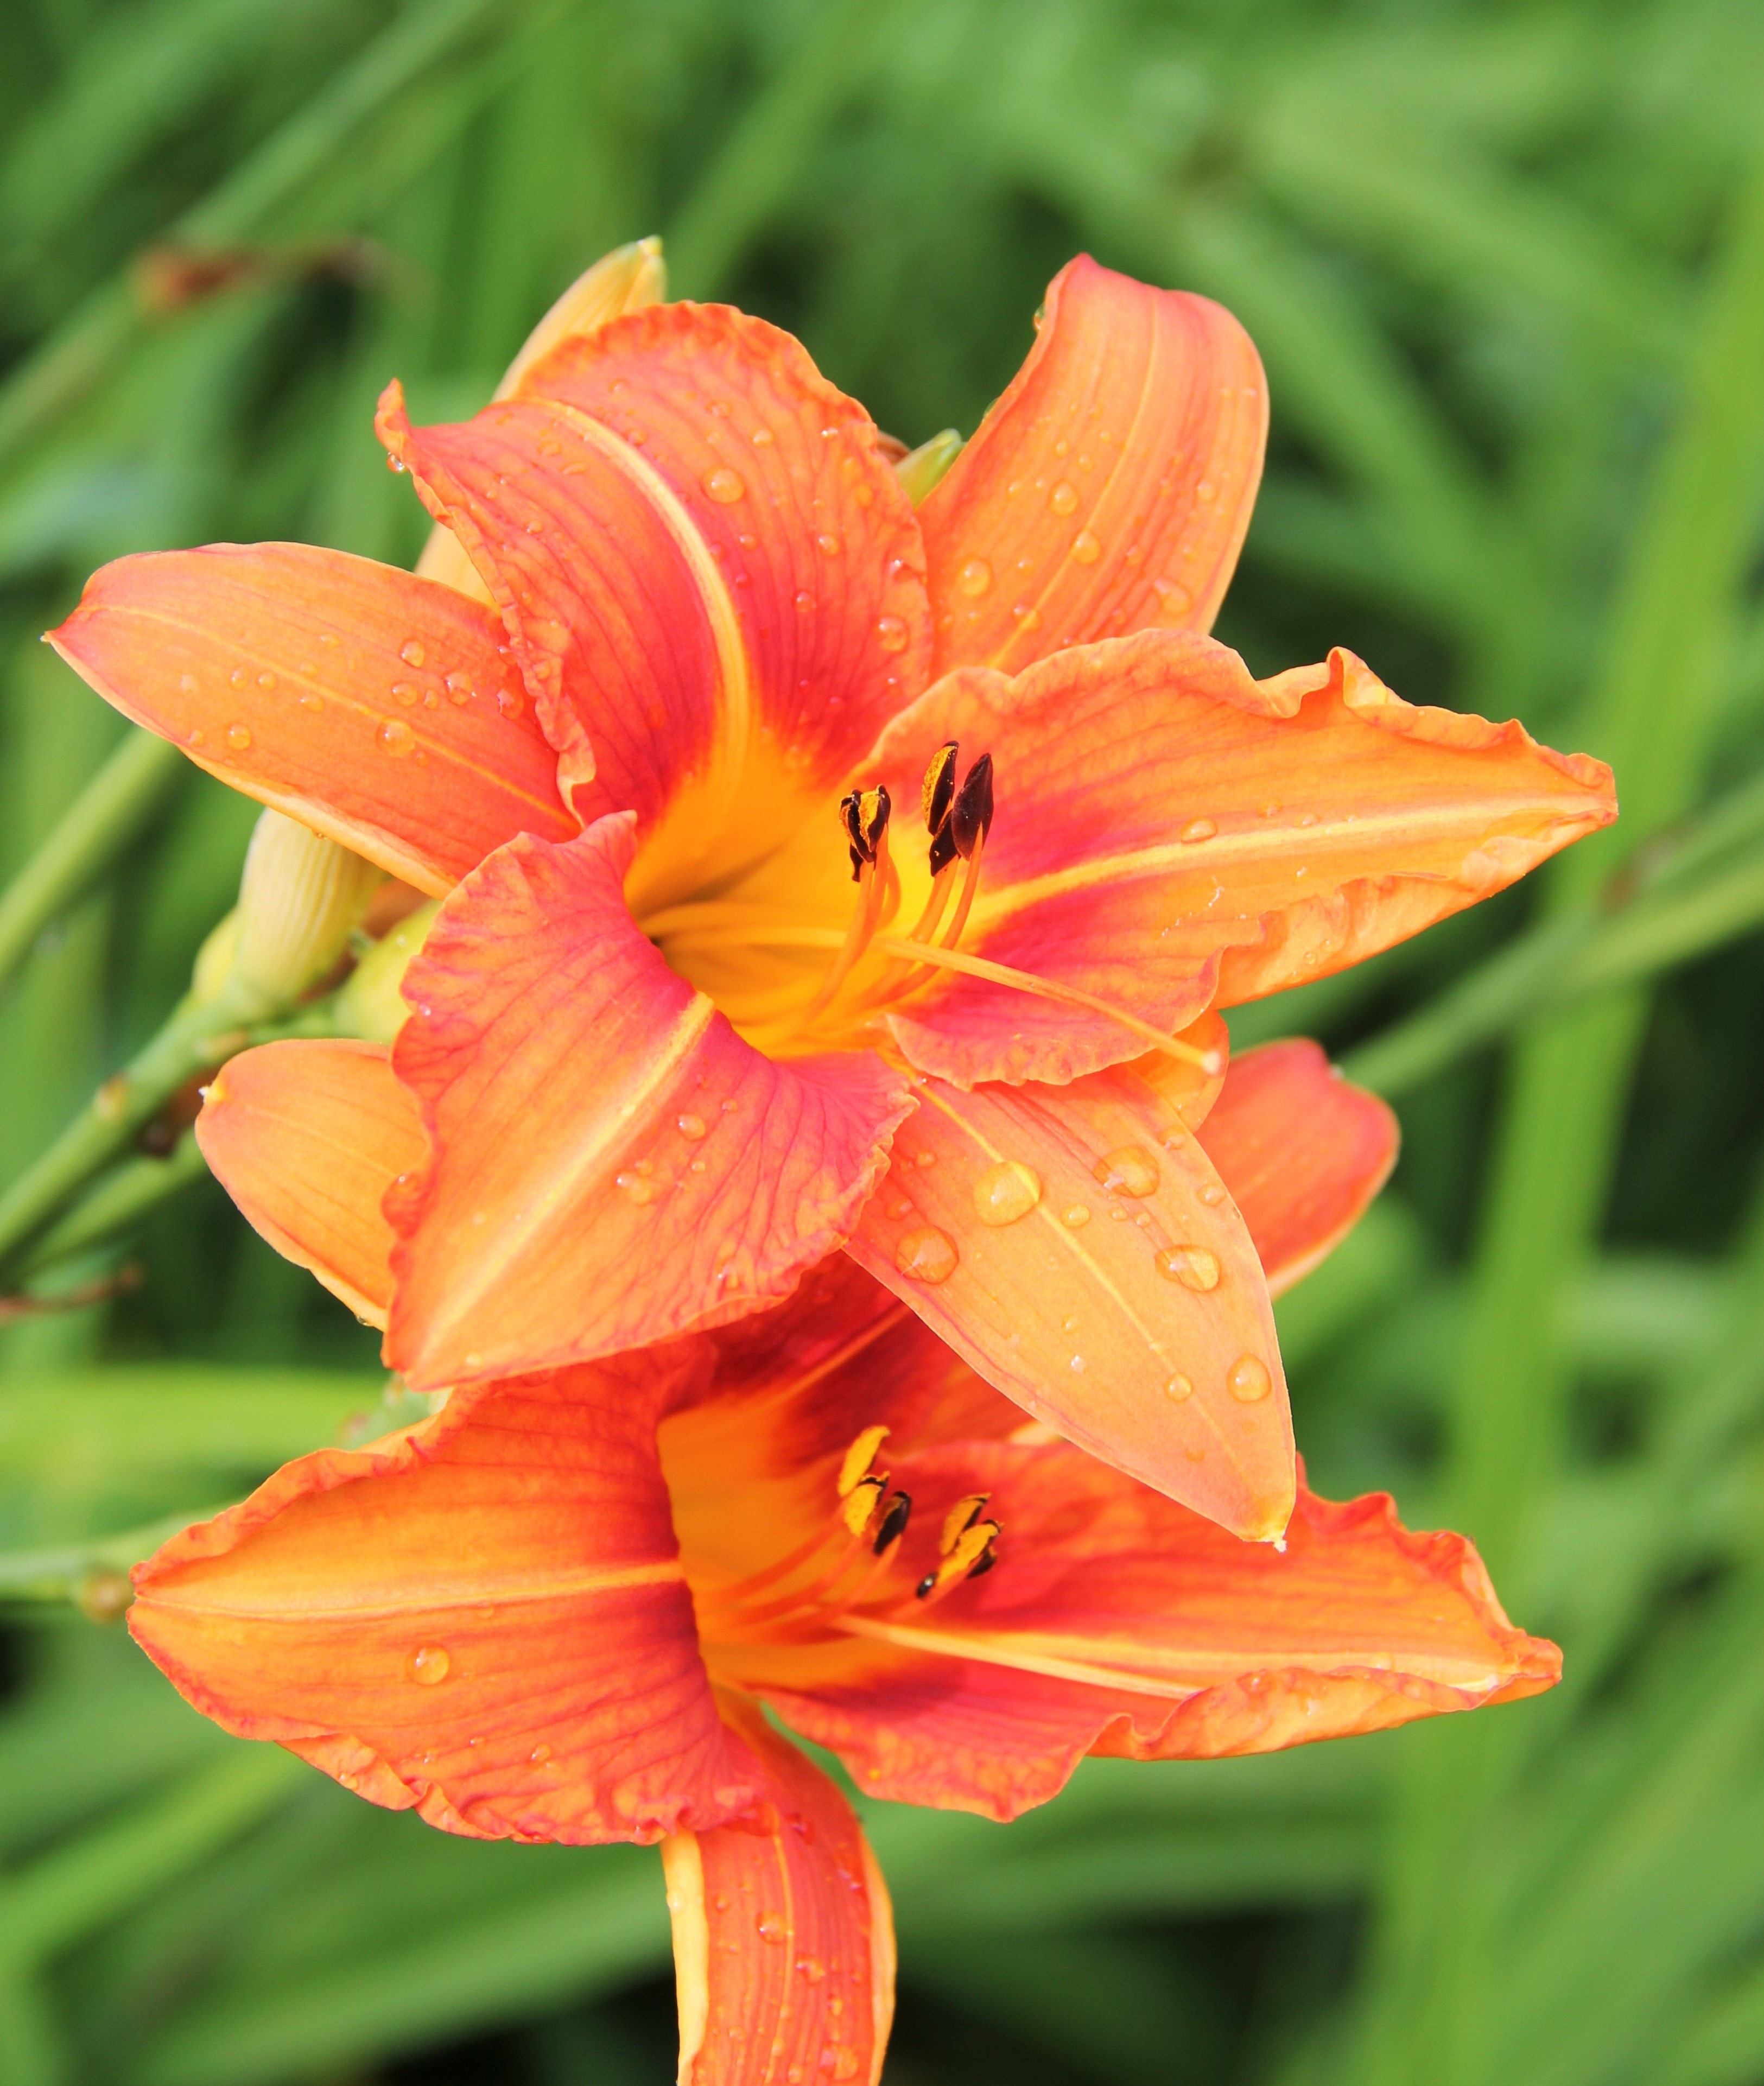
nature, plant, flower, petal, bloom, summer, orange, park, botany, yellow, garden, close, flora, wild flower, flowers, petals, lily, flower garden, lily blossom, time of year, daylily, macro photography, blossomed, flowering plant, lily family, orange lily, wild lily, wild lilies flowers, plant stem, land plant